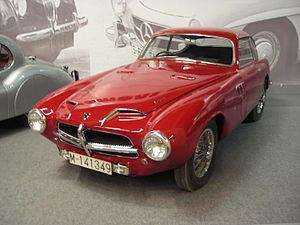
Pegaso Z-102 Berlineta Touring Italiano: Pegaso Z-102 Berlinetta Touring